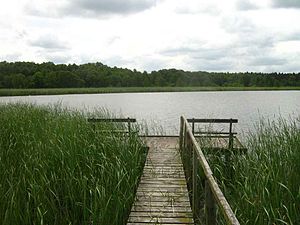
Rothenklempenow / Geografi / Søer
Latzigsee
Rothenklempenow er en by og kommune i det nordøstlige Tyskland, beliggende i Amt Löcknitz-Penkun i den sydøstlige del af Landkreis Vorpommern-Greifswald. Landkreis Vorpommern-Greifswald ligger i delstaten Mecklenburg-Vorpommern.